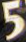
Number: 5